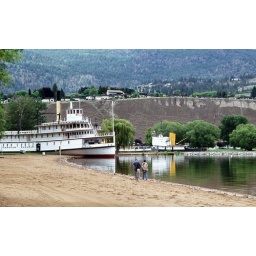
A random family walking on the beach in Penticton.